Chalcatzingo

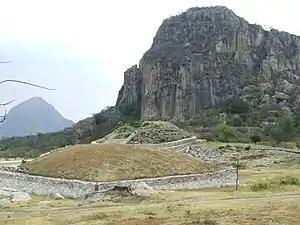
Chalcatzingo archaeological site

Chalcatzingo is a Mesoamerican archaeological site in the Valley of Morelos (municipality of Jantetelco) dating from the Formative Period of Mesoamerican chronology. The site is well known for its extensive array of Olmec-style monumental art and iconography. Located in the southern portion of the Central Highlands of Mexico, Chalcatzingo is estimated to have been settled as early as 1500 BCE. The inhabitants began to produce and display Olmec-style art and architecture around 900 BCE. At its height between 700 BCE and 500 BCE, Chalcatzingo's population is estimated at between five hundred and a thousand people. By 500 BCE it had gone into decline. The climate in Morelos is generally warmer and more humid than the rest of the Highlands. The Chalcatzingo center covers roughly . Evidence indicates that this was a site of ritual significance.